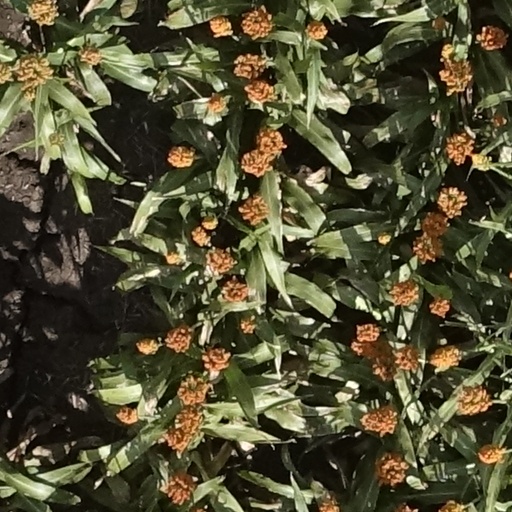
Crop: sorghum